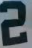
Number: 2